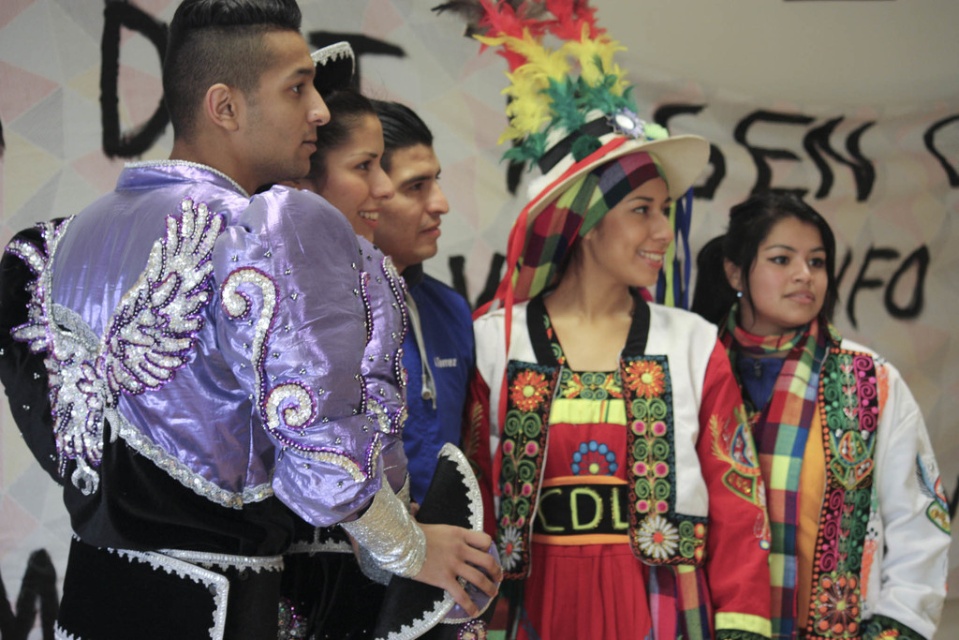
Question: Considering the relative positions of satin/purple jacket at left and satin purple jacket at center in the image provided, where is satin/purple jacket at left located with respect to satin purple jacket at center? (A) below (B) above
Answer: B